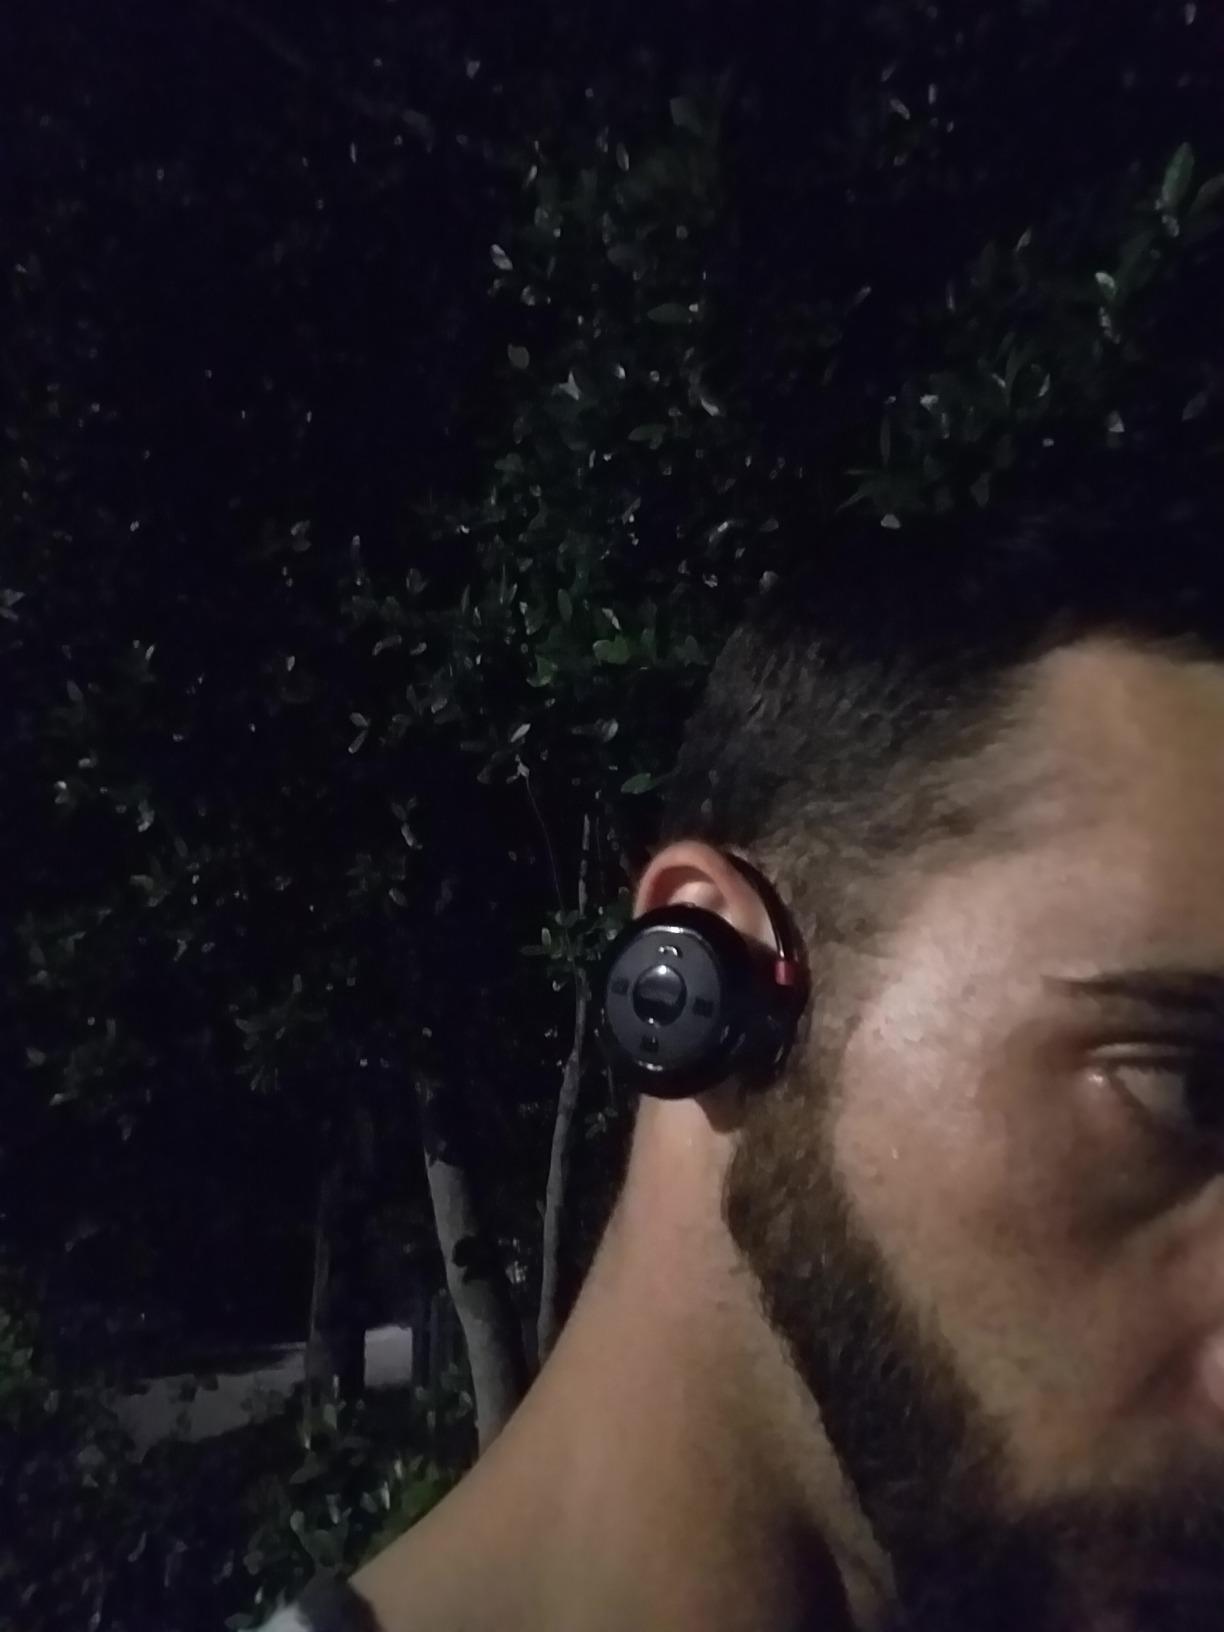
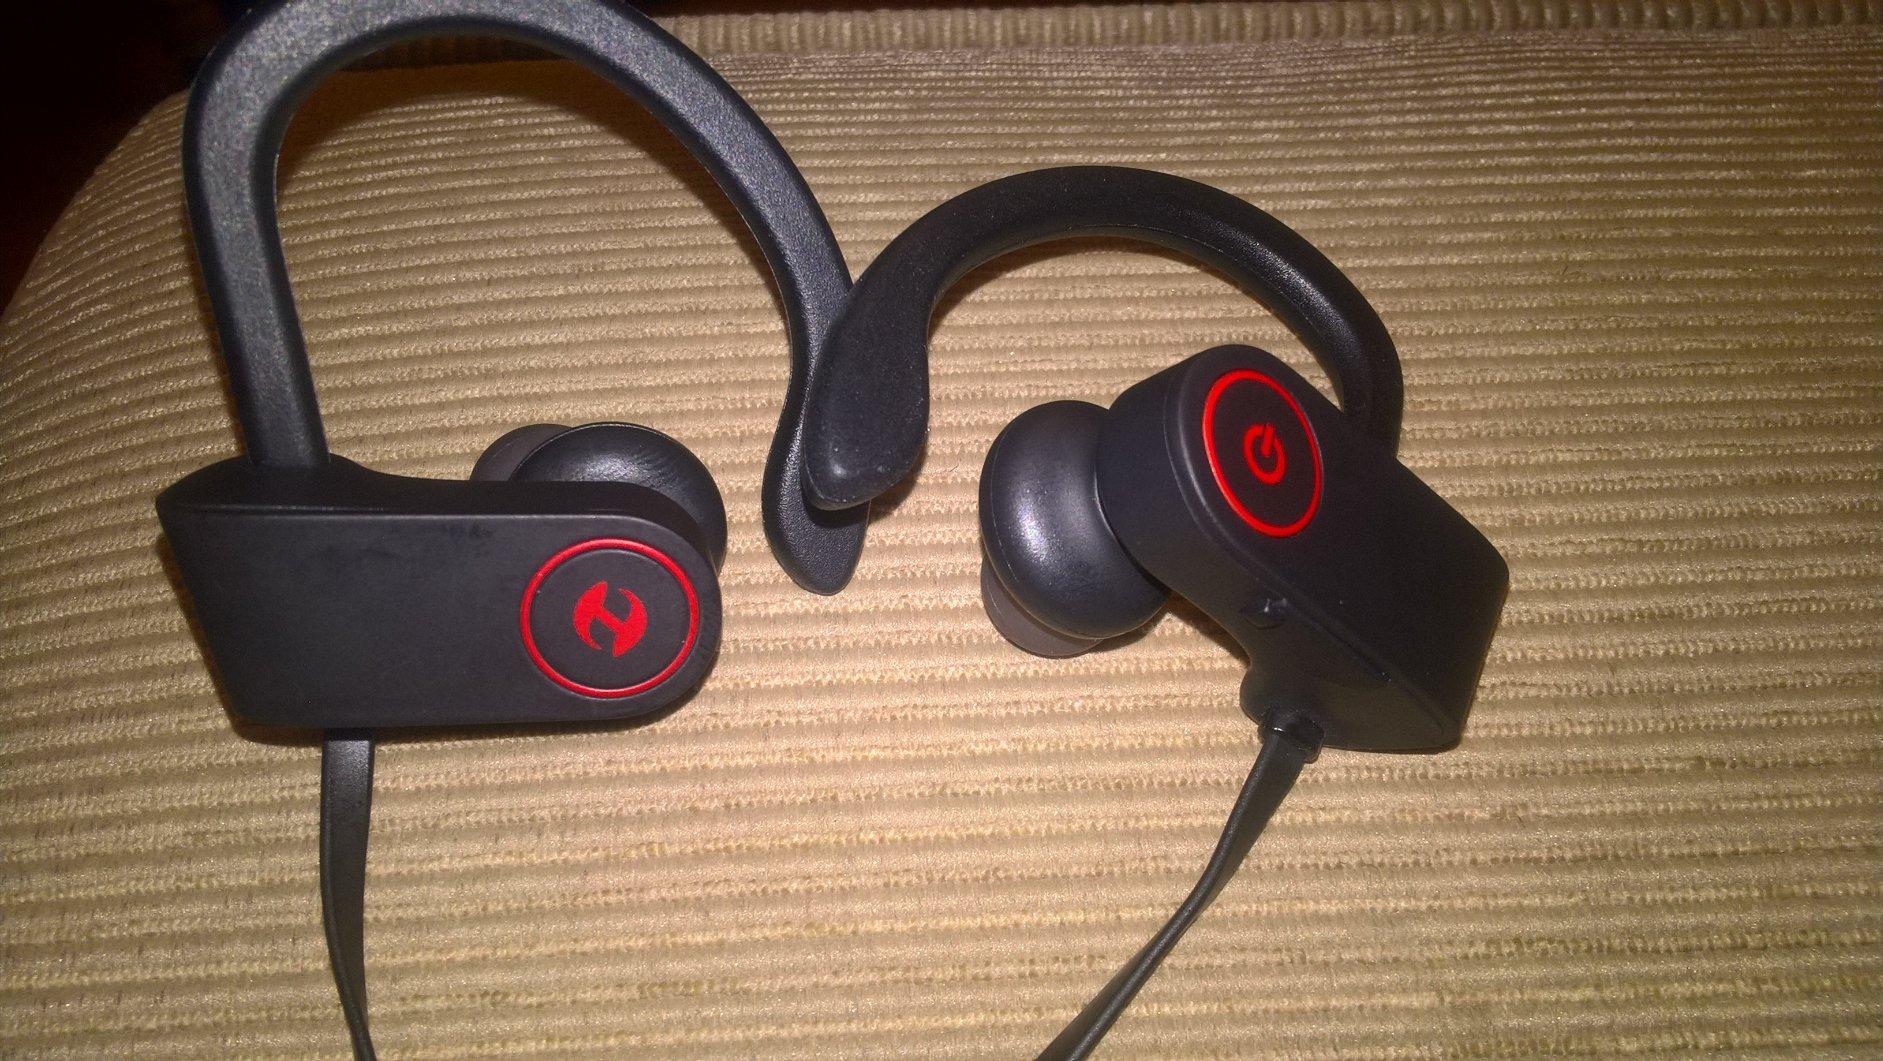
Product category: headphones
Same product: no